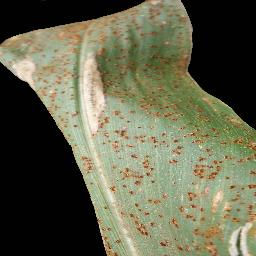
Label: Corn___Common_rust